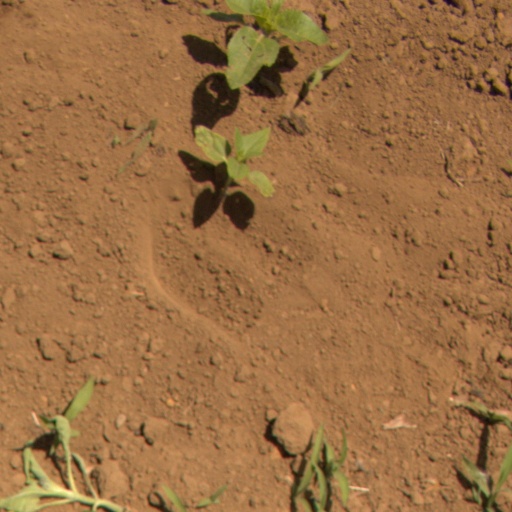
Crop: Jerusalem artichoke